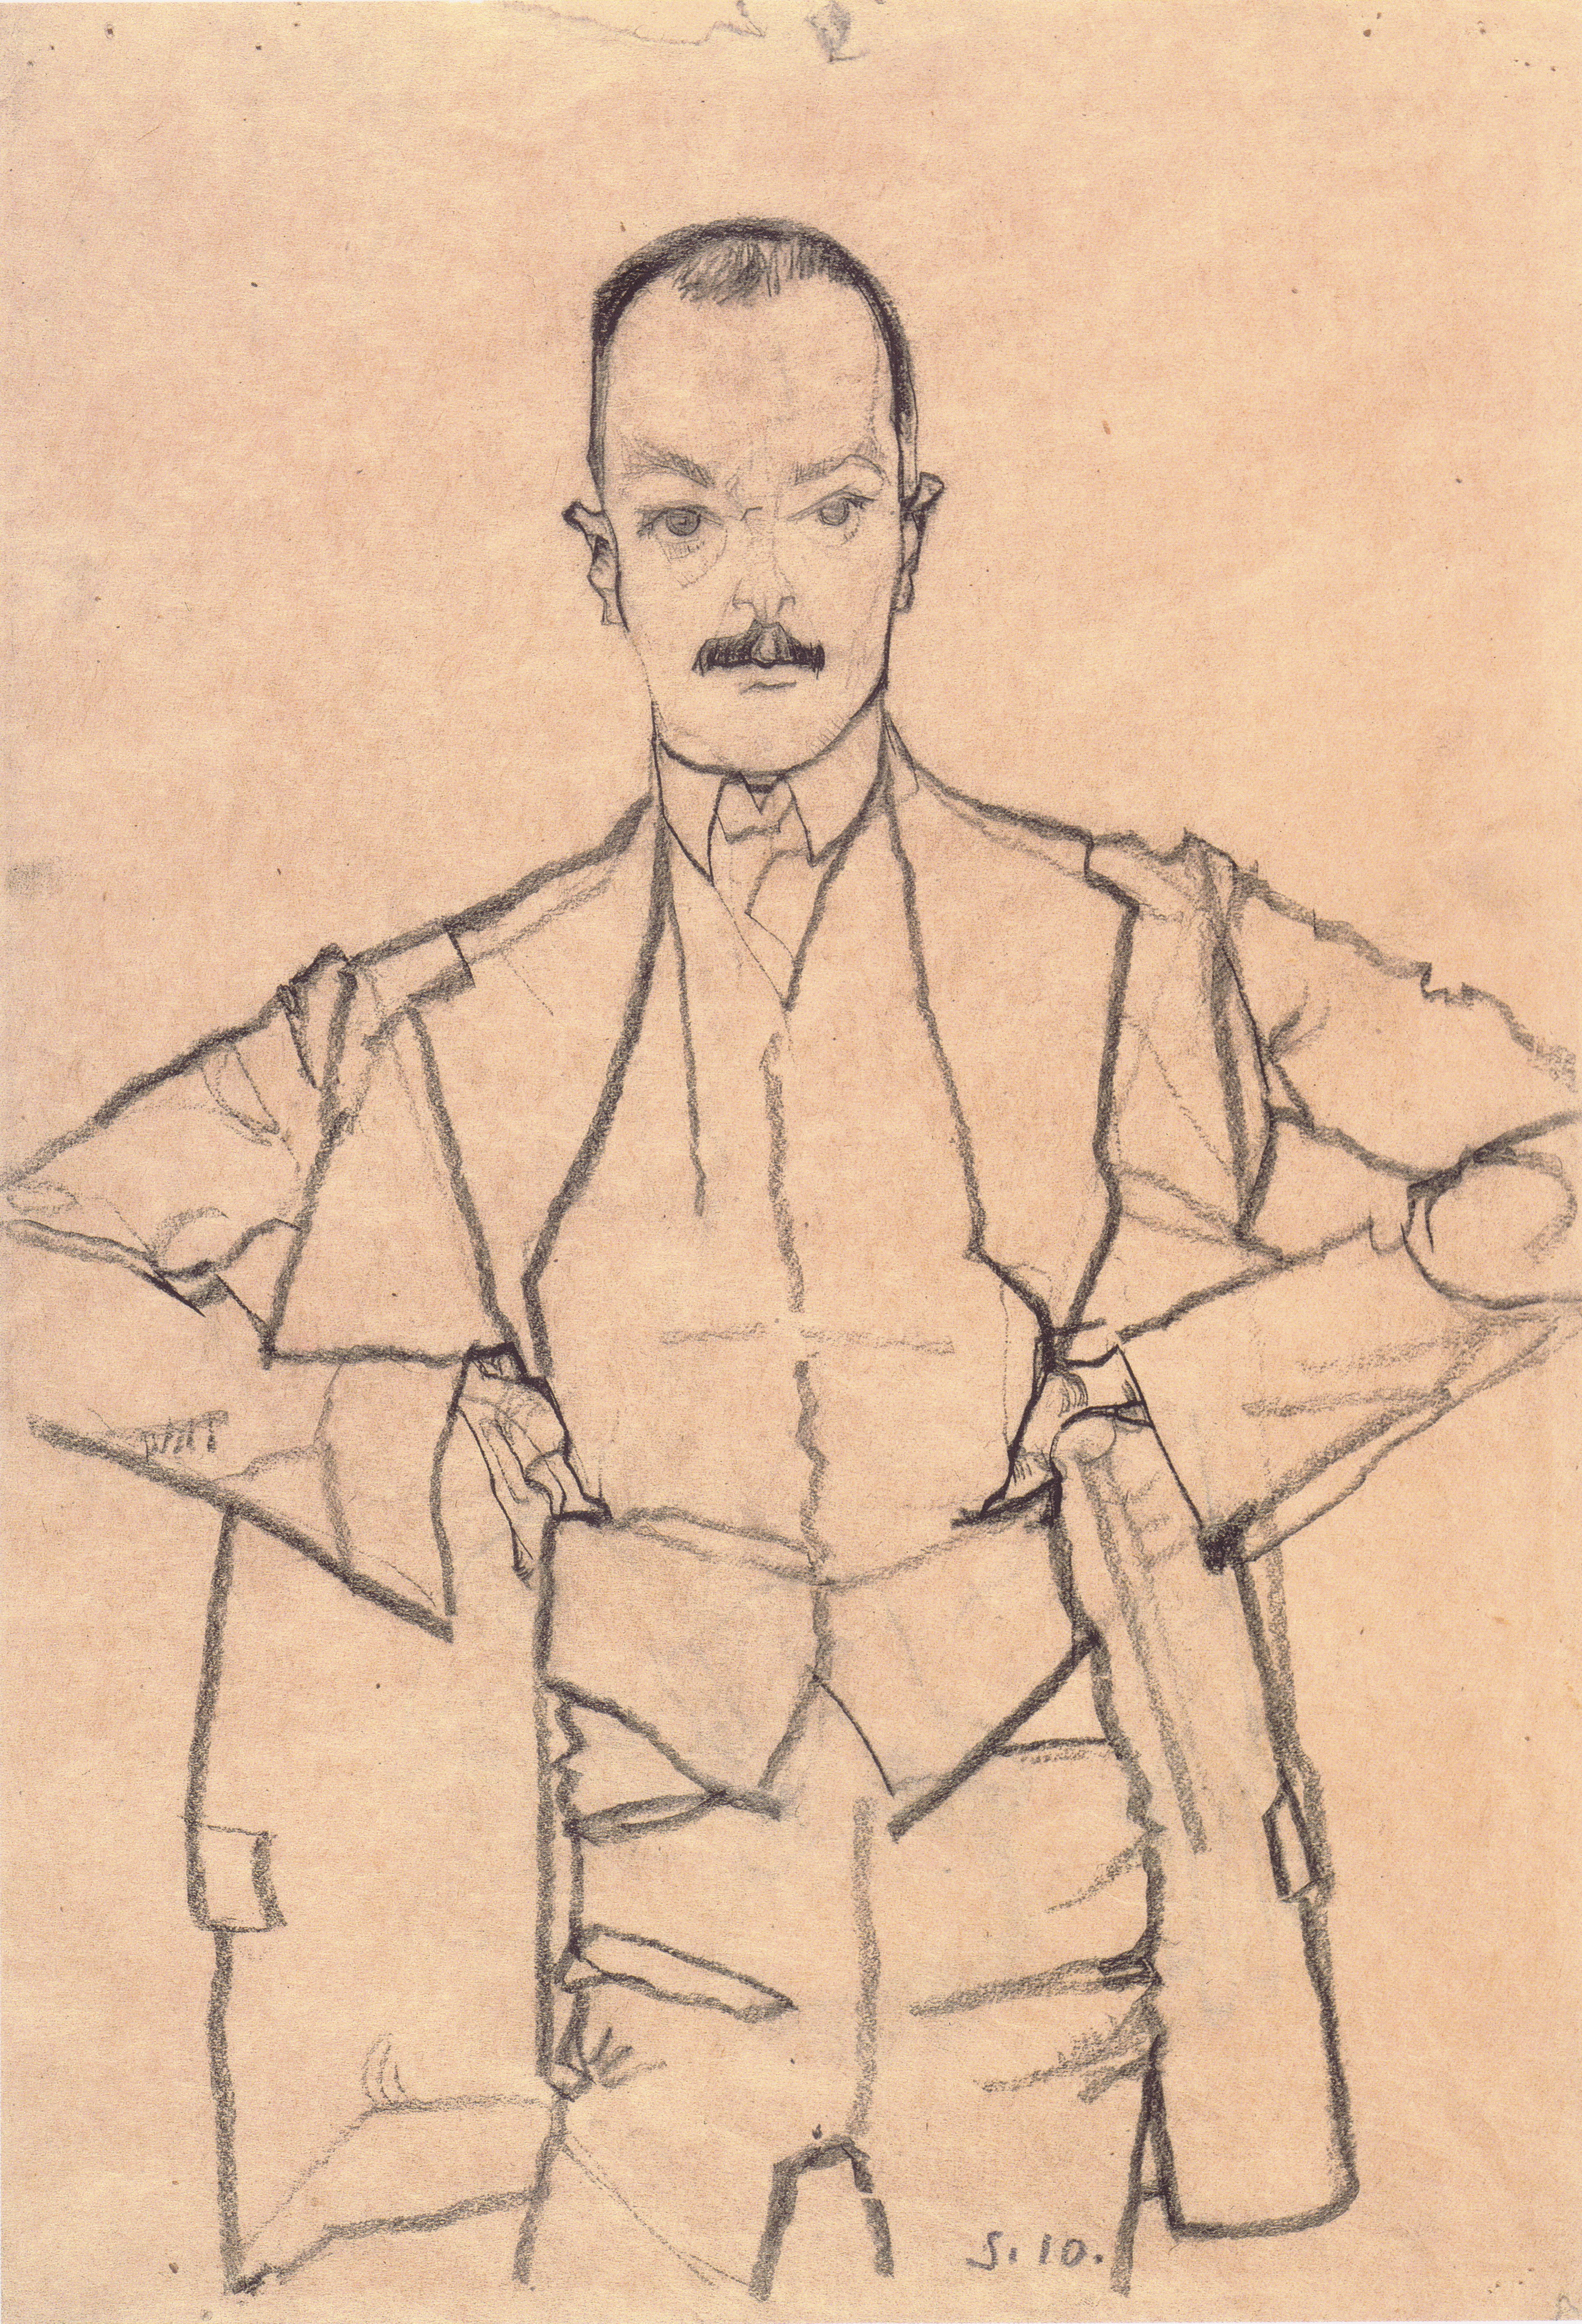
artwork, art, publicdomain, sketch, drawing, egonschiele, illustration, art model, figure drawing, costume design